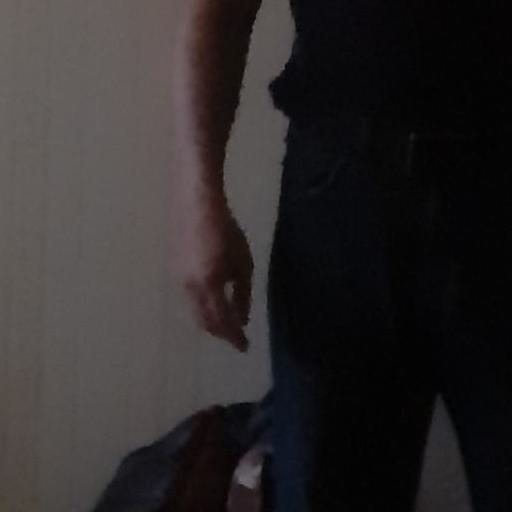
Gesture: no_gesture